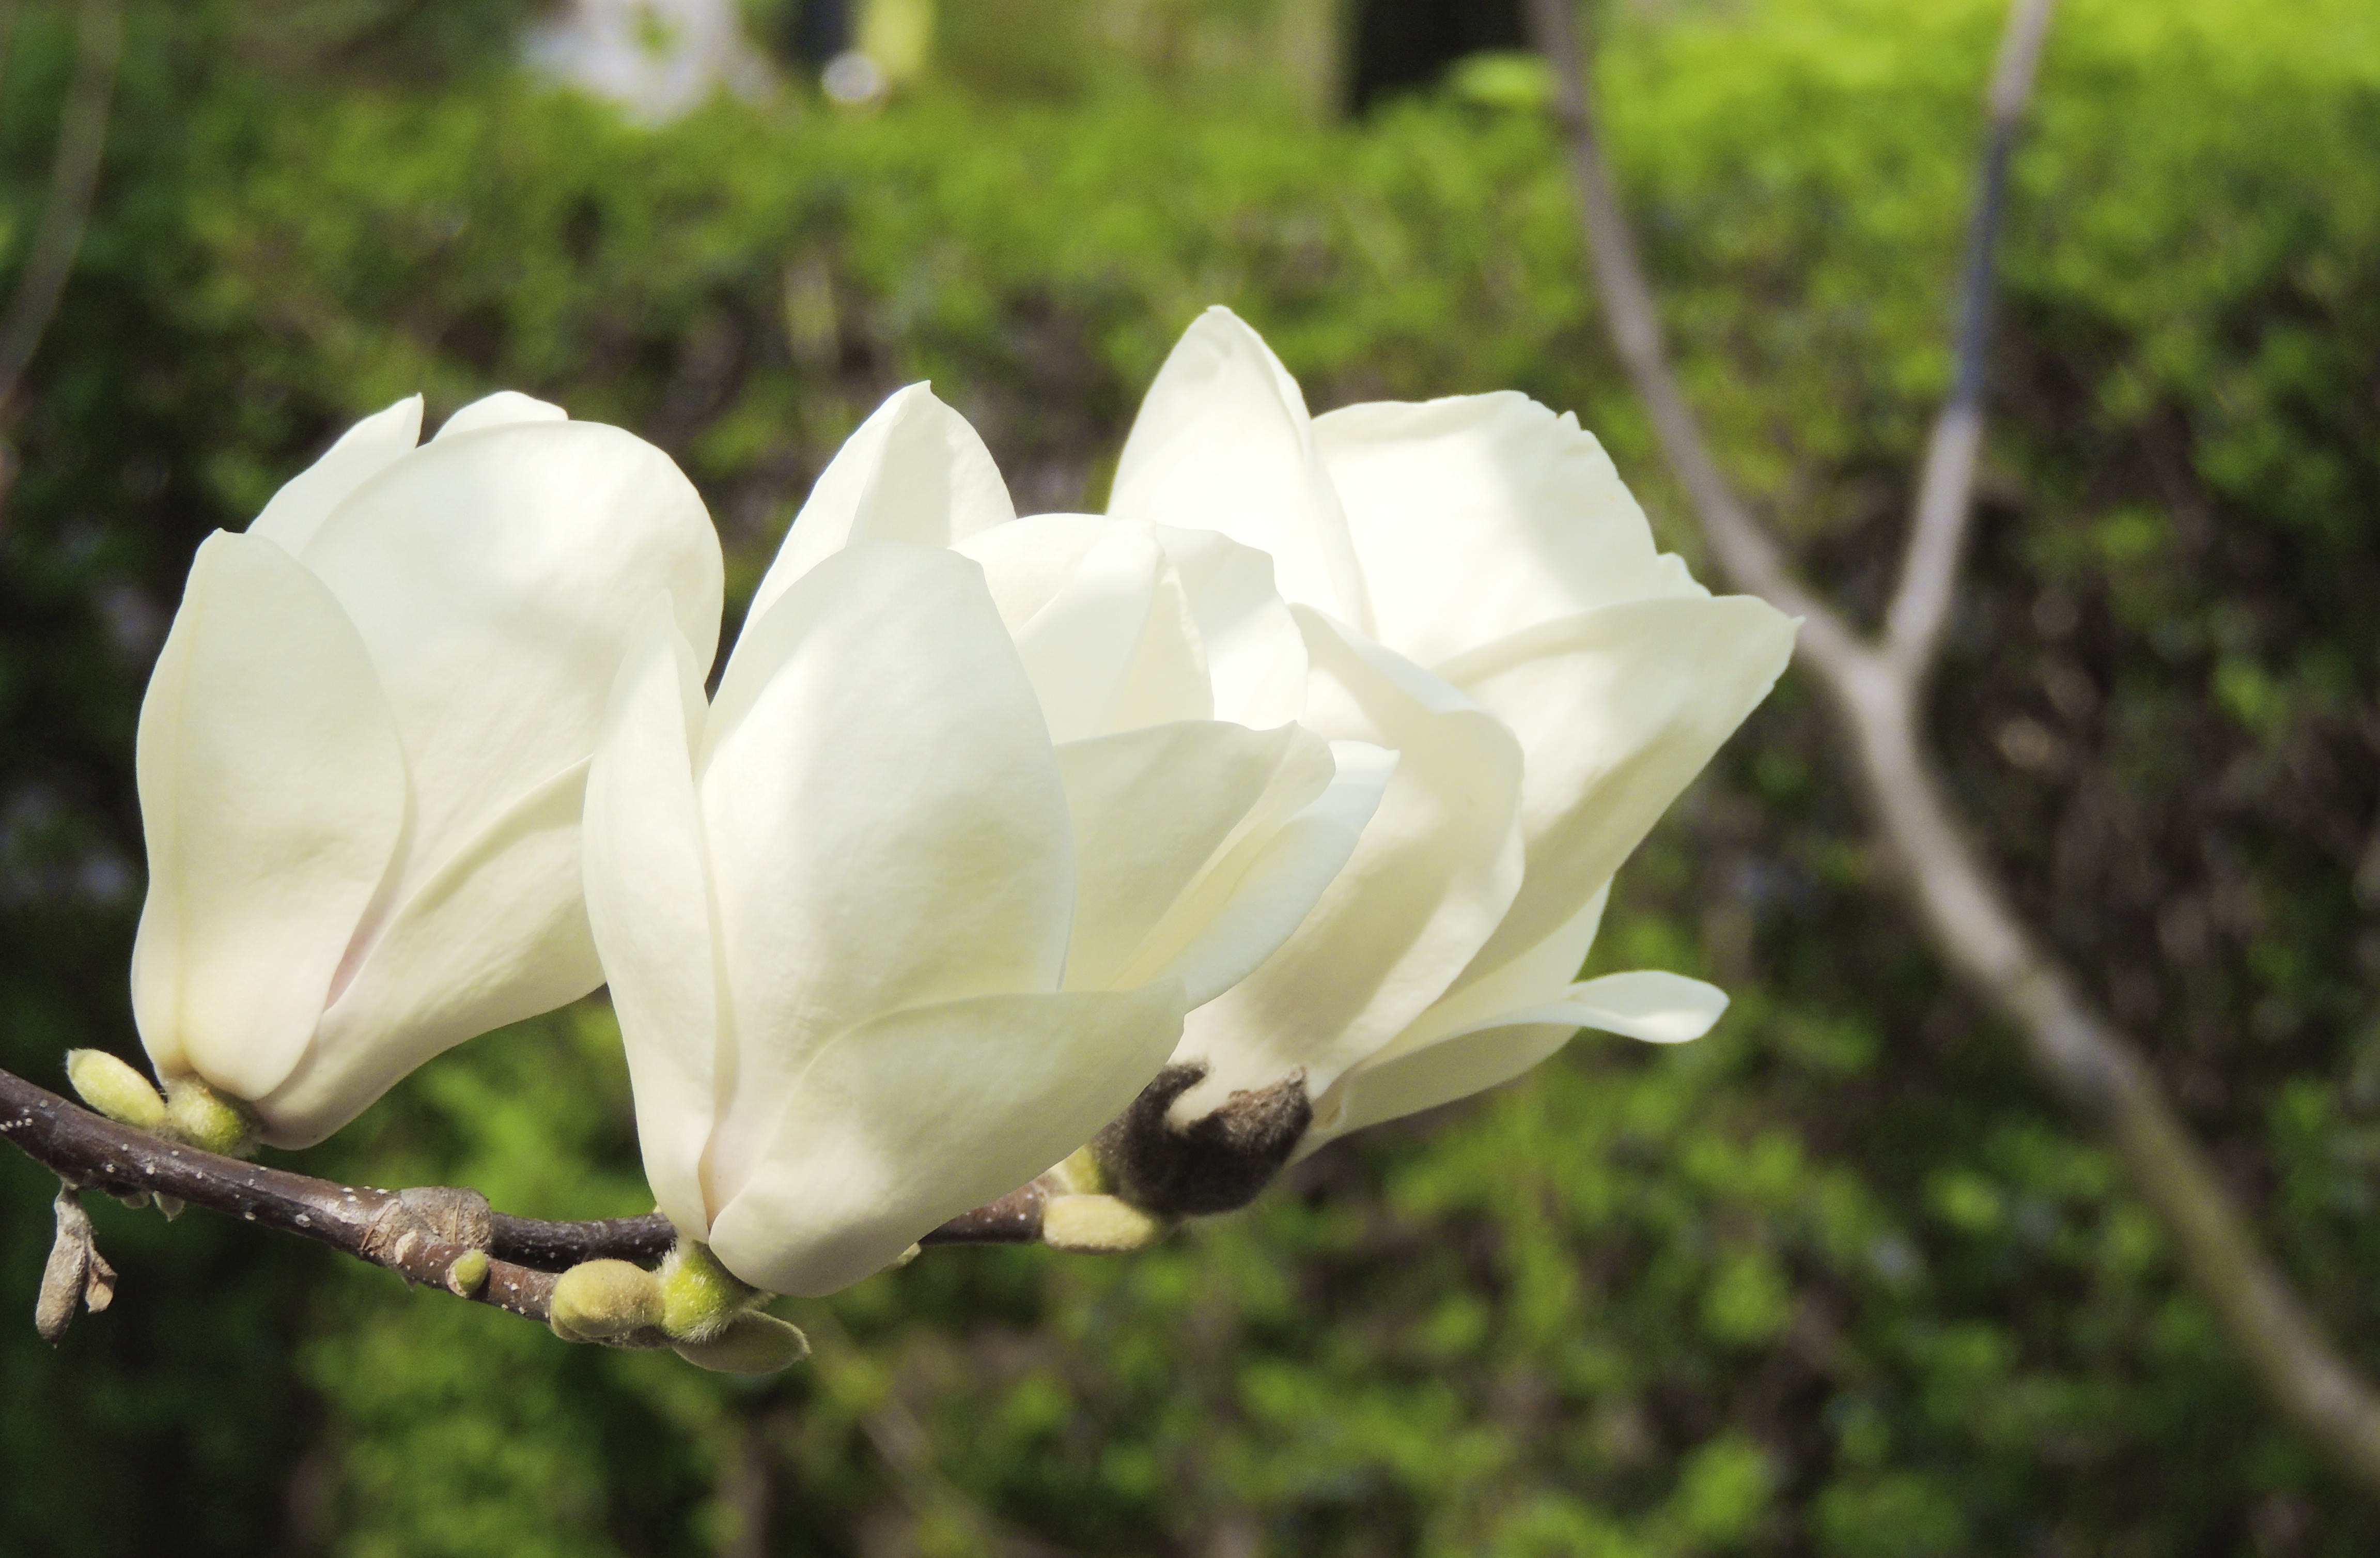
nature, blossom, plant, white, leaf, flower, petal, bloom, spring, botany, flora, wildflower, shrub, magnolia, macro photography, flowering plant, land plant